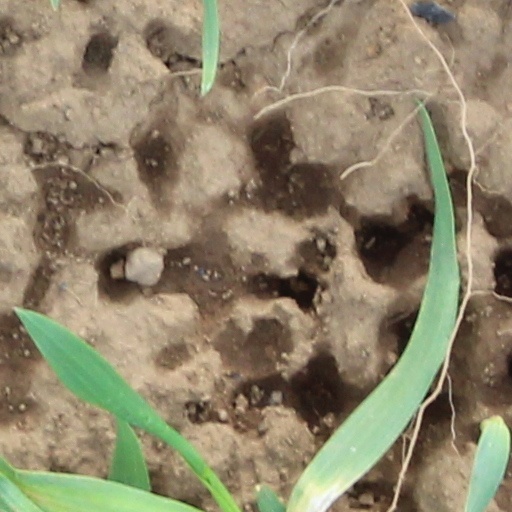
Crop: wheat